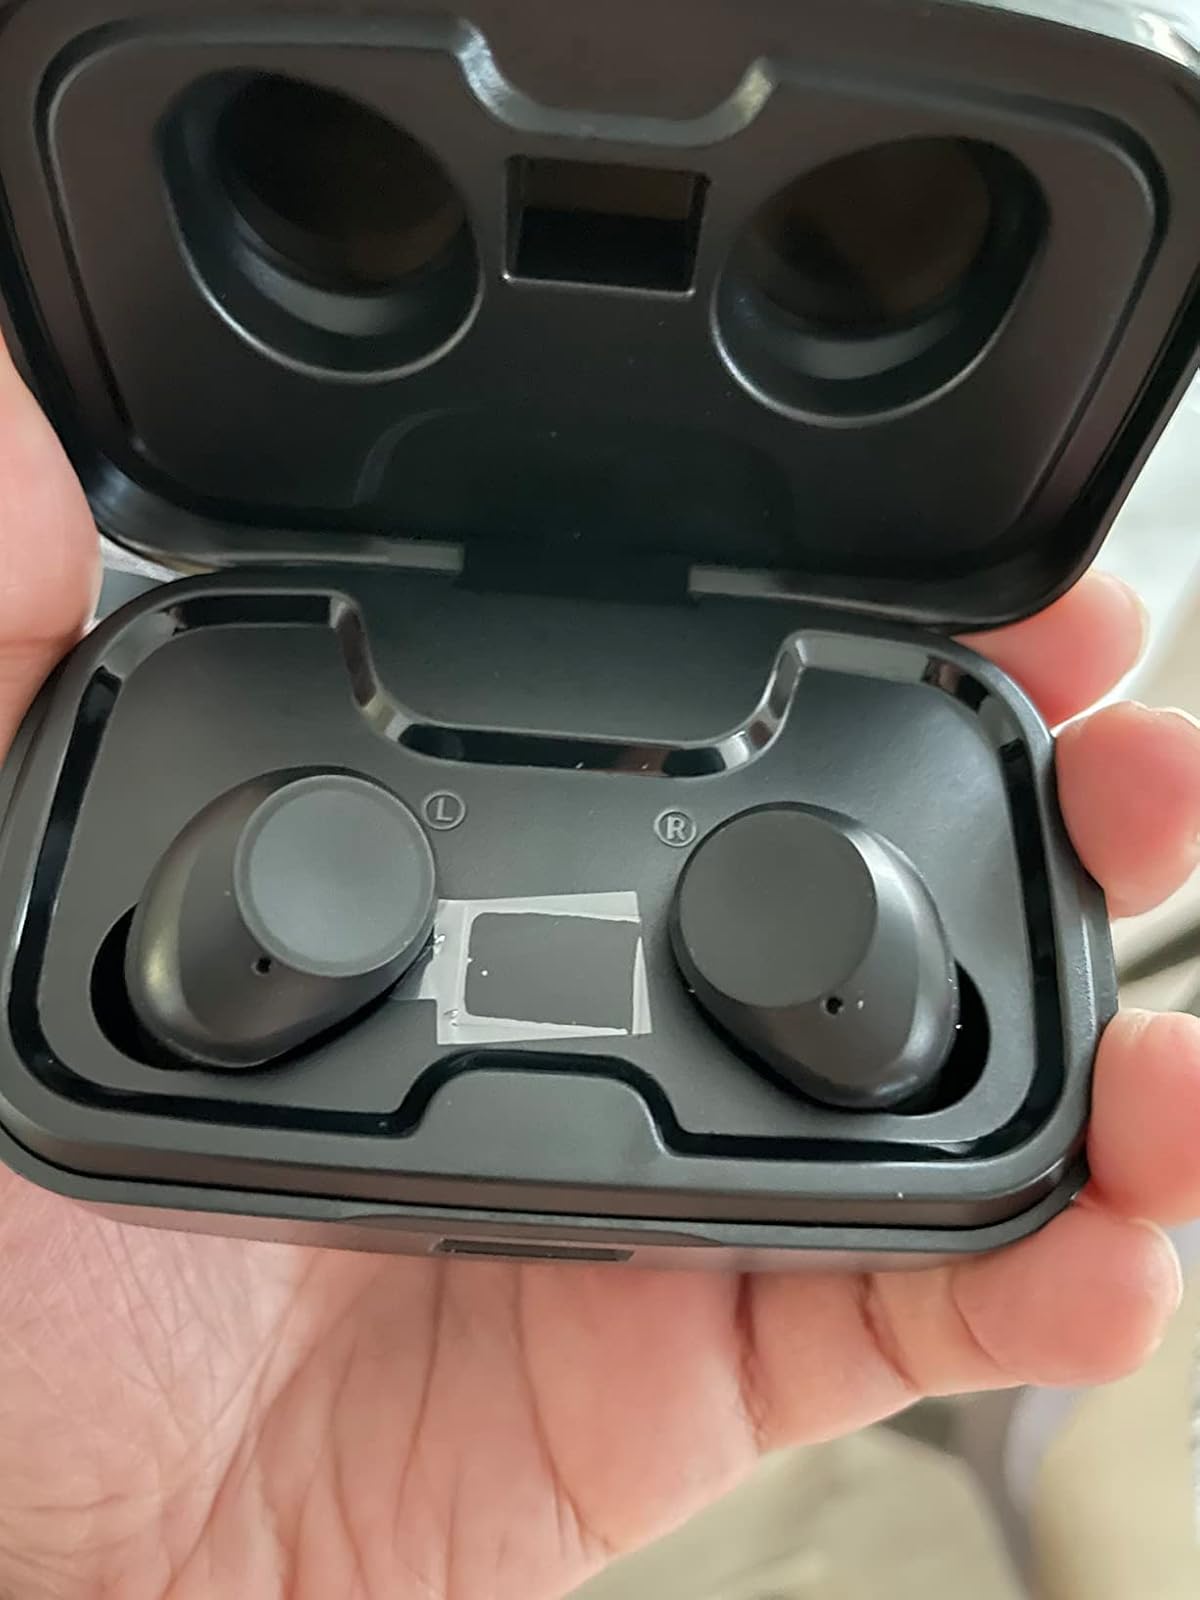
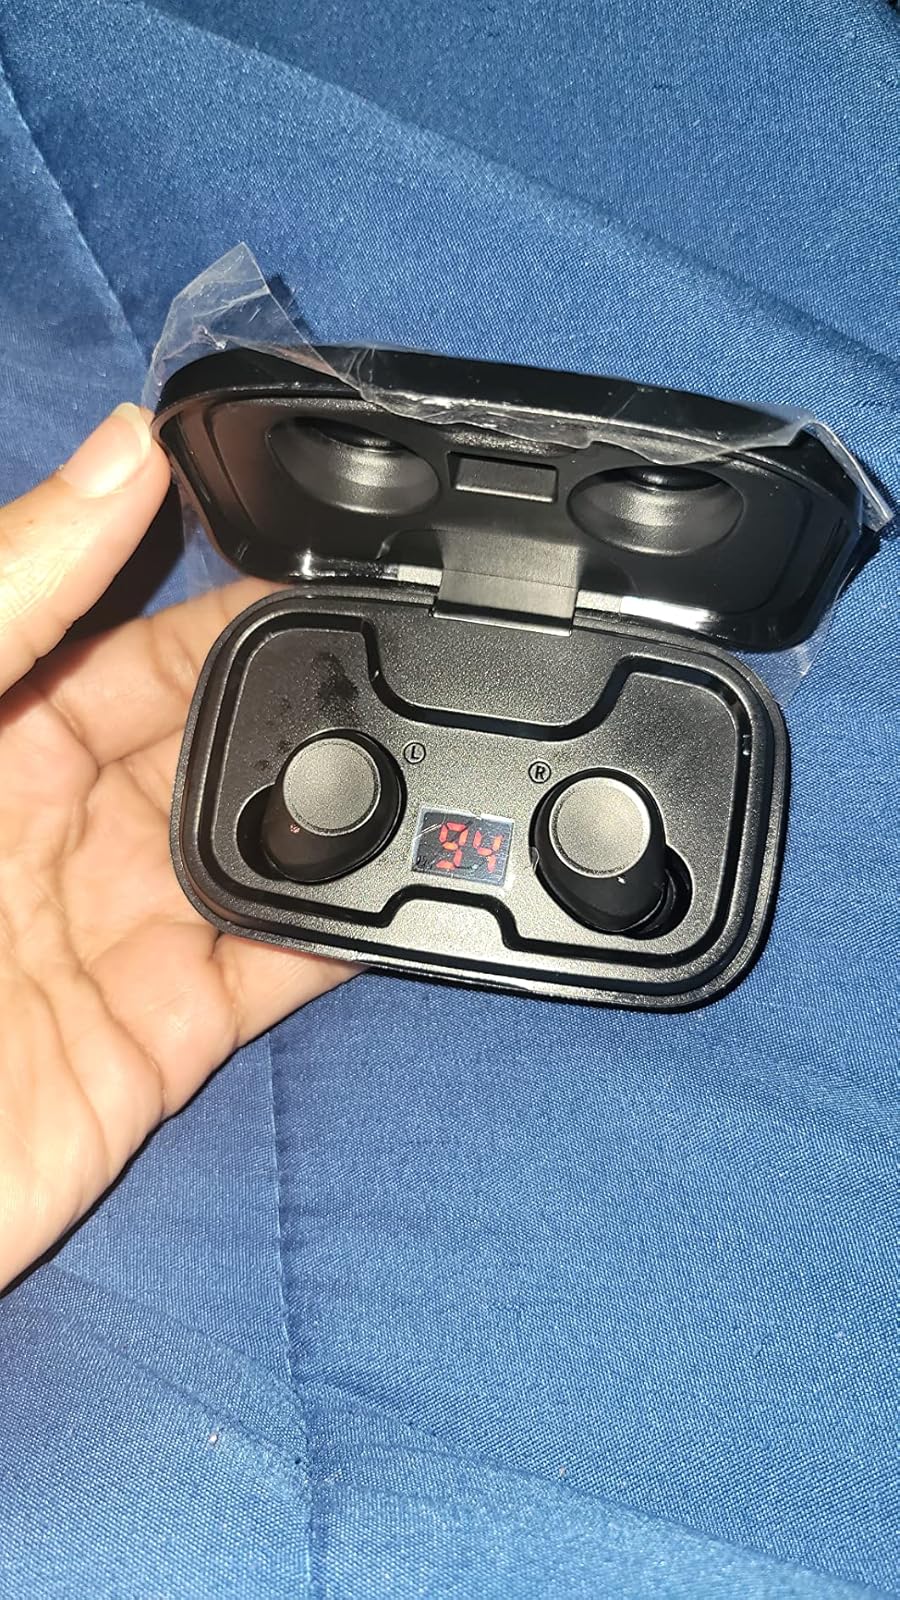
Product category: earbuds
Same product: yes